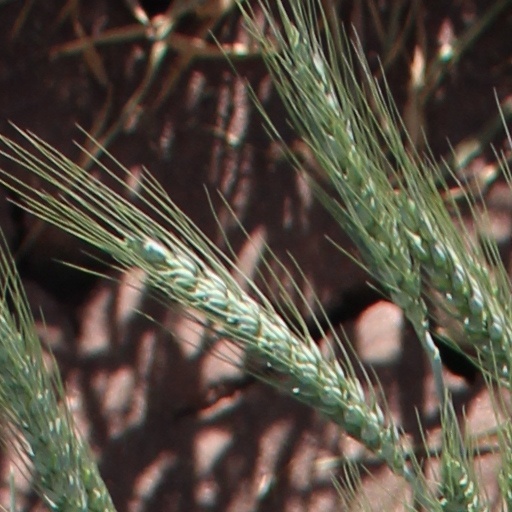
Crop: wheat